Maria Podgorbunskaya

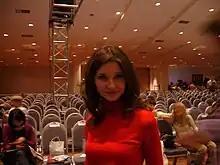
Maria Podgorbunskaya is out front at Kazakhstan Fashion Week

Maria Podgorbunskaya is the editor-in-chief of the Russian-language Kazakhstan edition of the monthly fashion magazine "Harper's Bazaar".